Qubbet el-Hawa

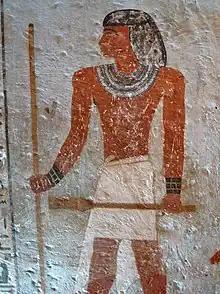
Qubbet el-Hawa Sarenput II. 08

Cecil together with Howard Carter in the early 1900s. Labib Habachi worked at the site between 1946 and 1952. In more recent times Elmar Edel excavated at Qubbet el-Hawa between 1959 and the early 1980.